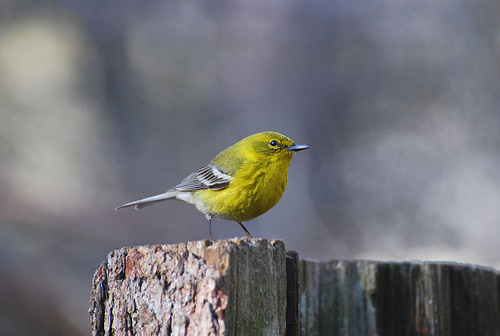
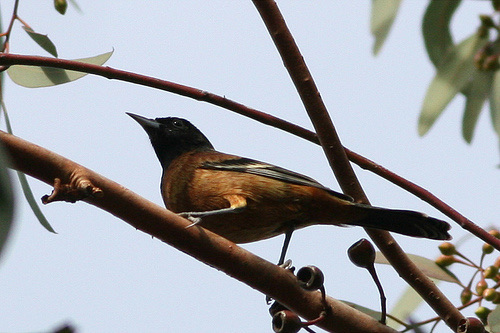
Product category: misc
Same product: yes